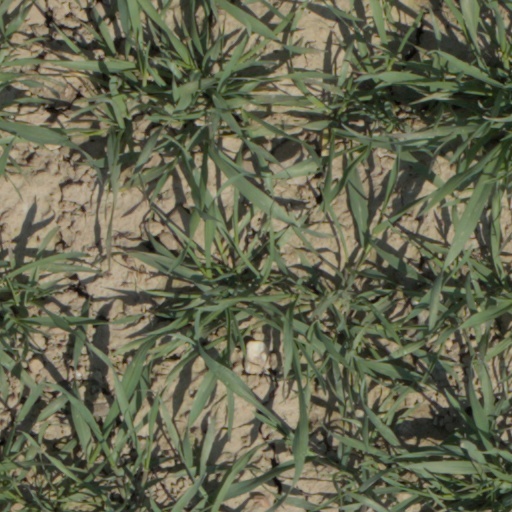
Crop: wheat